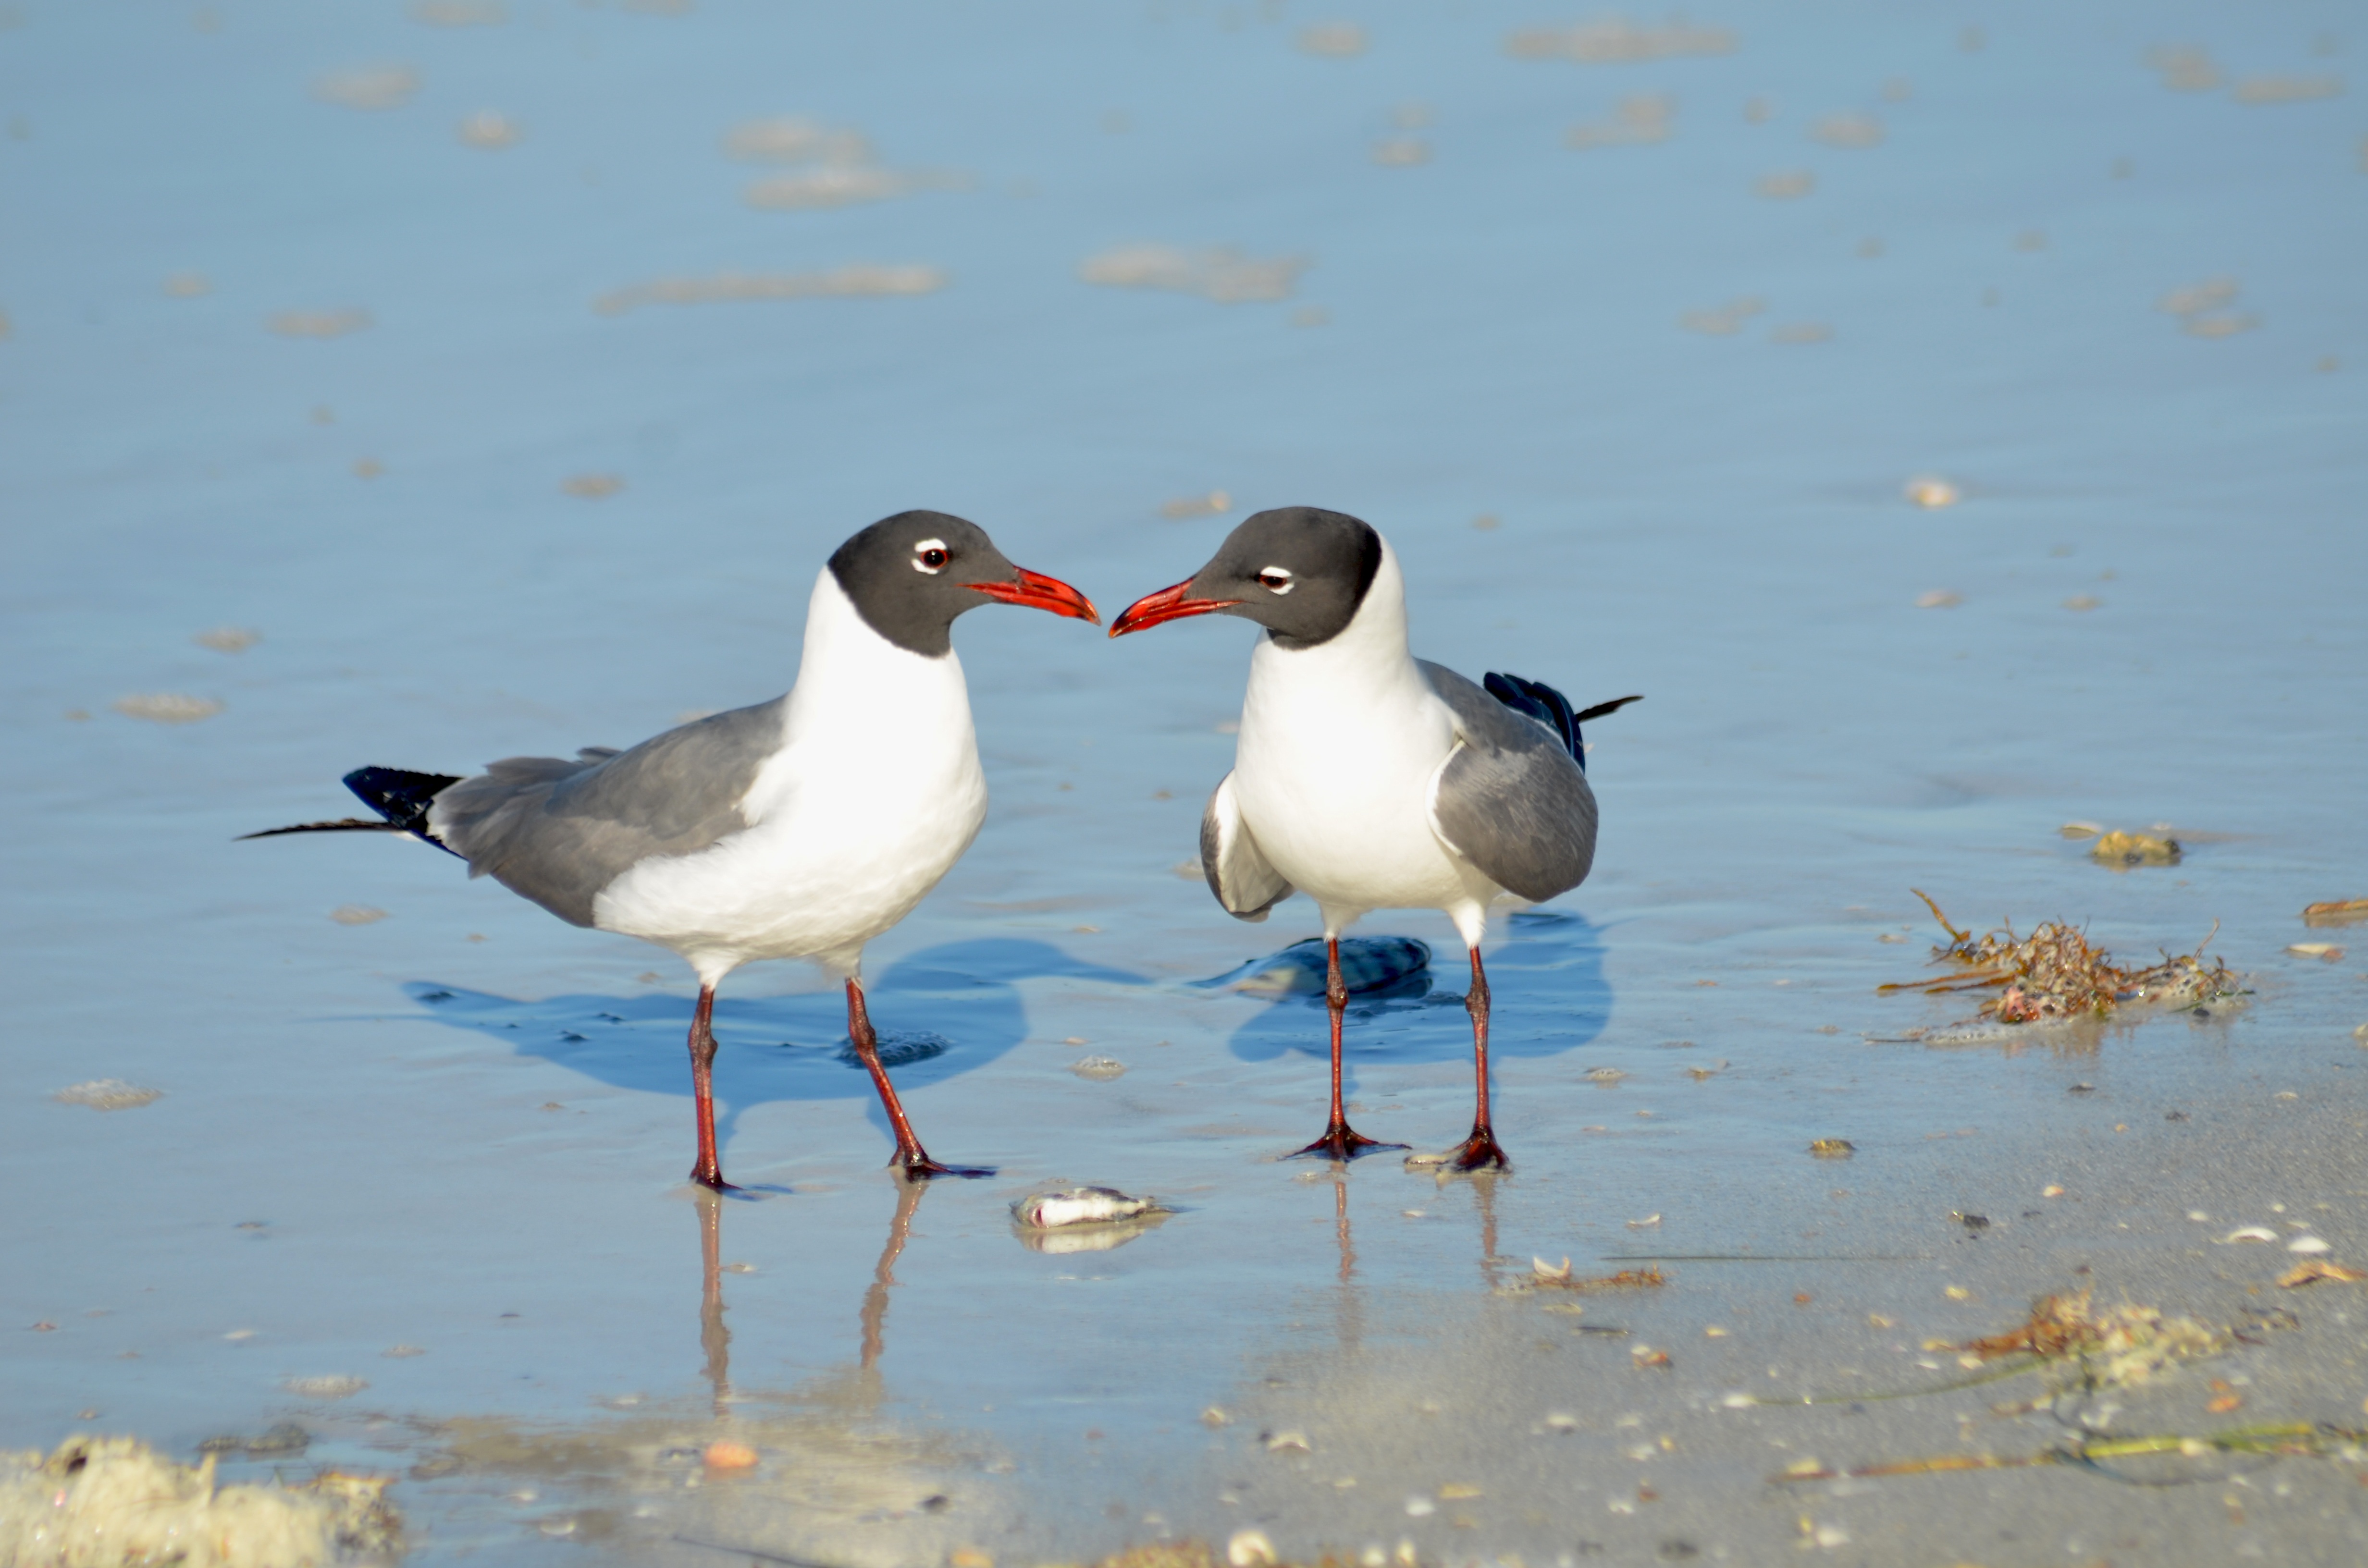
beach, sea, coast, water, nature, outdoor, ocean, bird, white, shore, coastal, animal, seabird, seagull, seaside, wildlife, love, gull, beak, blue, fauna, birds, vertebrate, shorebird, sandpiper, charadriiformes